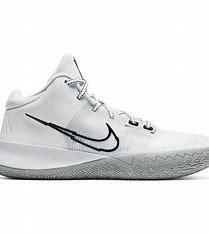
Brand: Nike
Model: Kyrie Flytrap 4